Passenger pigeon

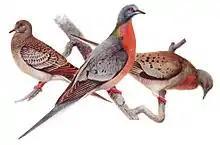
Juvenile (left), male (center), female (right), Louis Agassiz Fuertes, 1910

The passenger pigeon was one of the most social of all land birds. Estimated to have numbered three to five billion at the height of its population, it may have been the most numerous bird on Earth; researcher Arlie W. Schorger believed that it accounted for between 25 and 40 percent of the total land bird population in the United States. The passenger pigeon's historic population is roughly the equivalent of the number of birds that overwinter in the United States every year in the early 21st century. Even within their range, the size of individual flocks could vary greatly. In November 1859, Henry David Thoreau, writing in Concord, Massachusetts, noted that "quite a little flock of [passenger] pigeons bred here last summer," while only seven years later, in 1866, one flock in southern Ontario was described as being wide and long, took 14 hours to pass, and held in excess of 3.5 billion birds. Such a number would likely represent a large fraction of the entire population at the time, or perhaps all of it. Most estimations of numbers were based on single migrating colonies, and it is unknown how many of these existed at a given time. American writer Christopher Cokinos has suggested that if the birds flew single file, they would have stretched around the Earth 22 times.